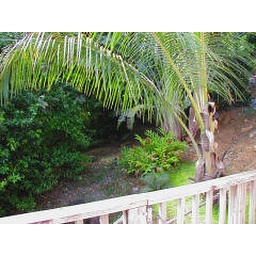
A young coconut palm, with a red ginger plant and a fan palm in the background.